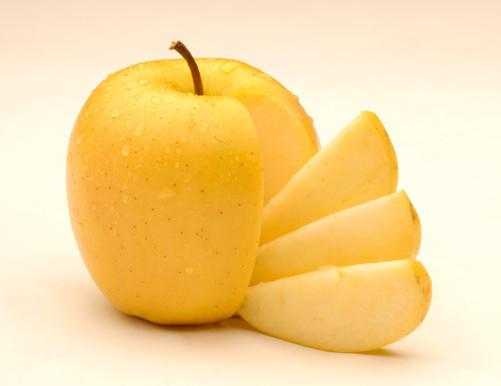
Label: Apple